Simo Häyhä

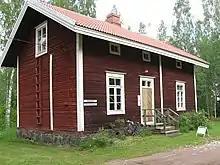
The in Miettilä, Rautjärvi, Finland

On 6 March 1940, just a week before the end of the war, Häyhä was severely wounded when an explosive bullet fired by a Red Army soldier tore through his face and shattered his lower left jaw. After the battle, as he appeared to be dead, he was placed on a pile of corpses. Someone later noticed his foot moving and he was removed from the pile and taken to hospital.